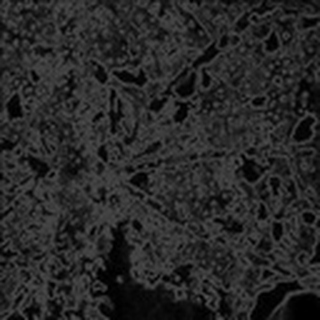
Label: cotton_aphids